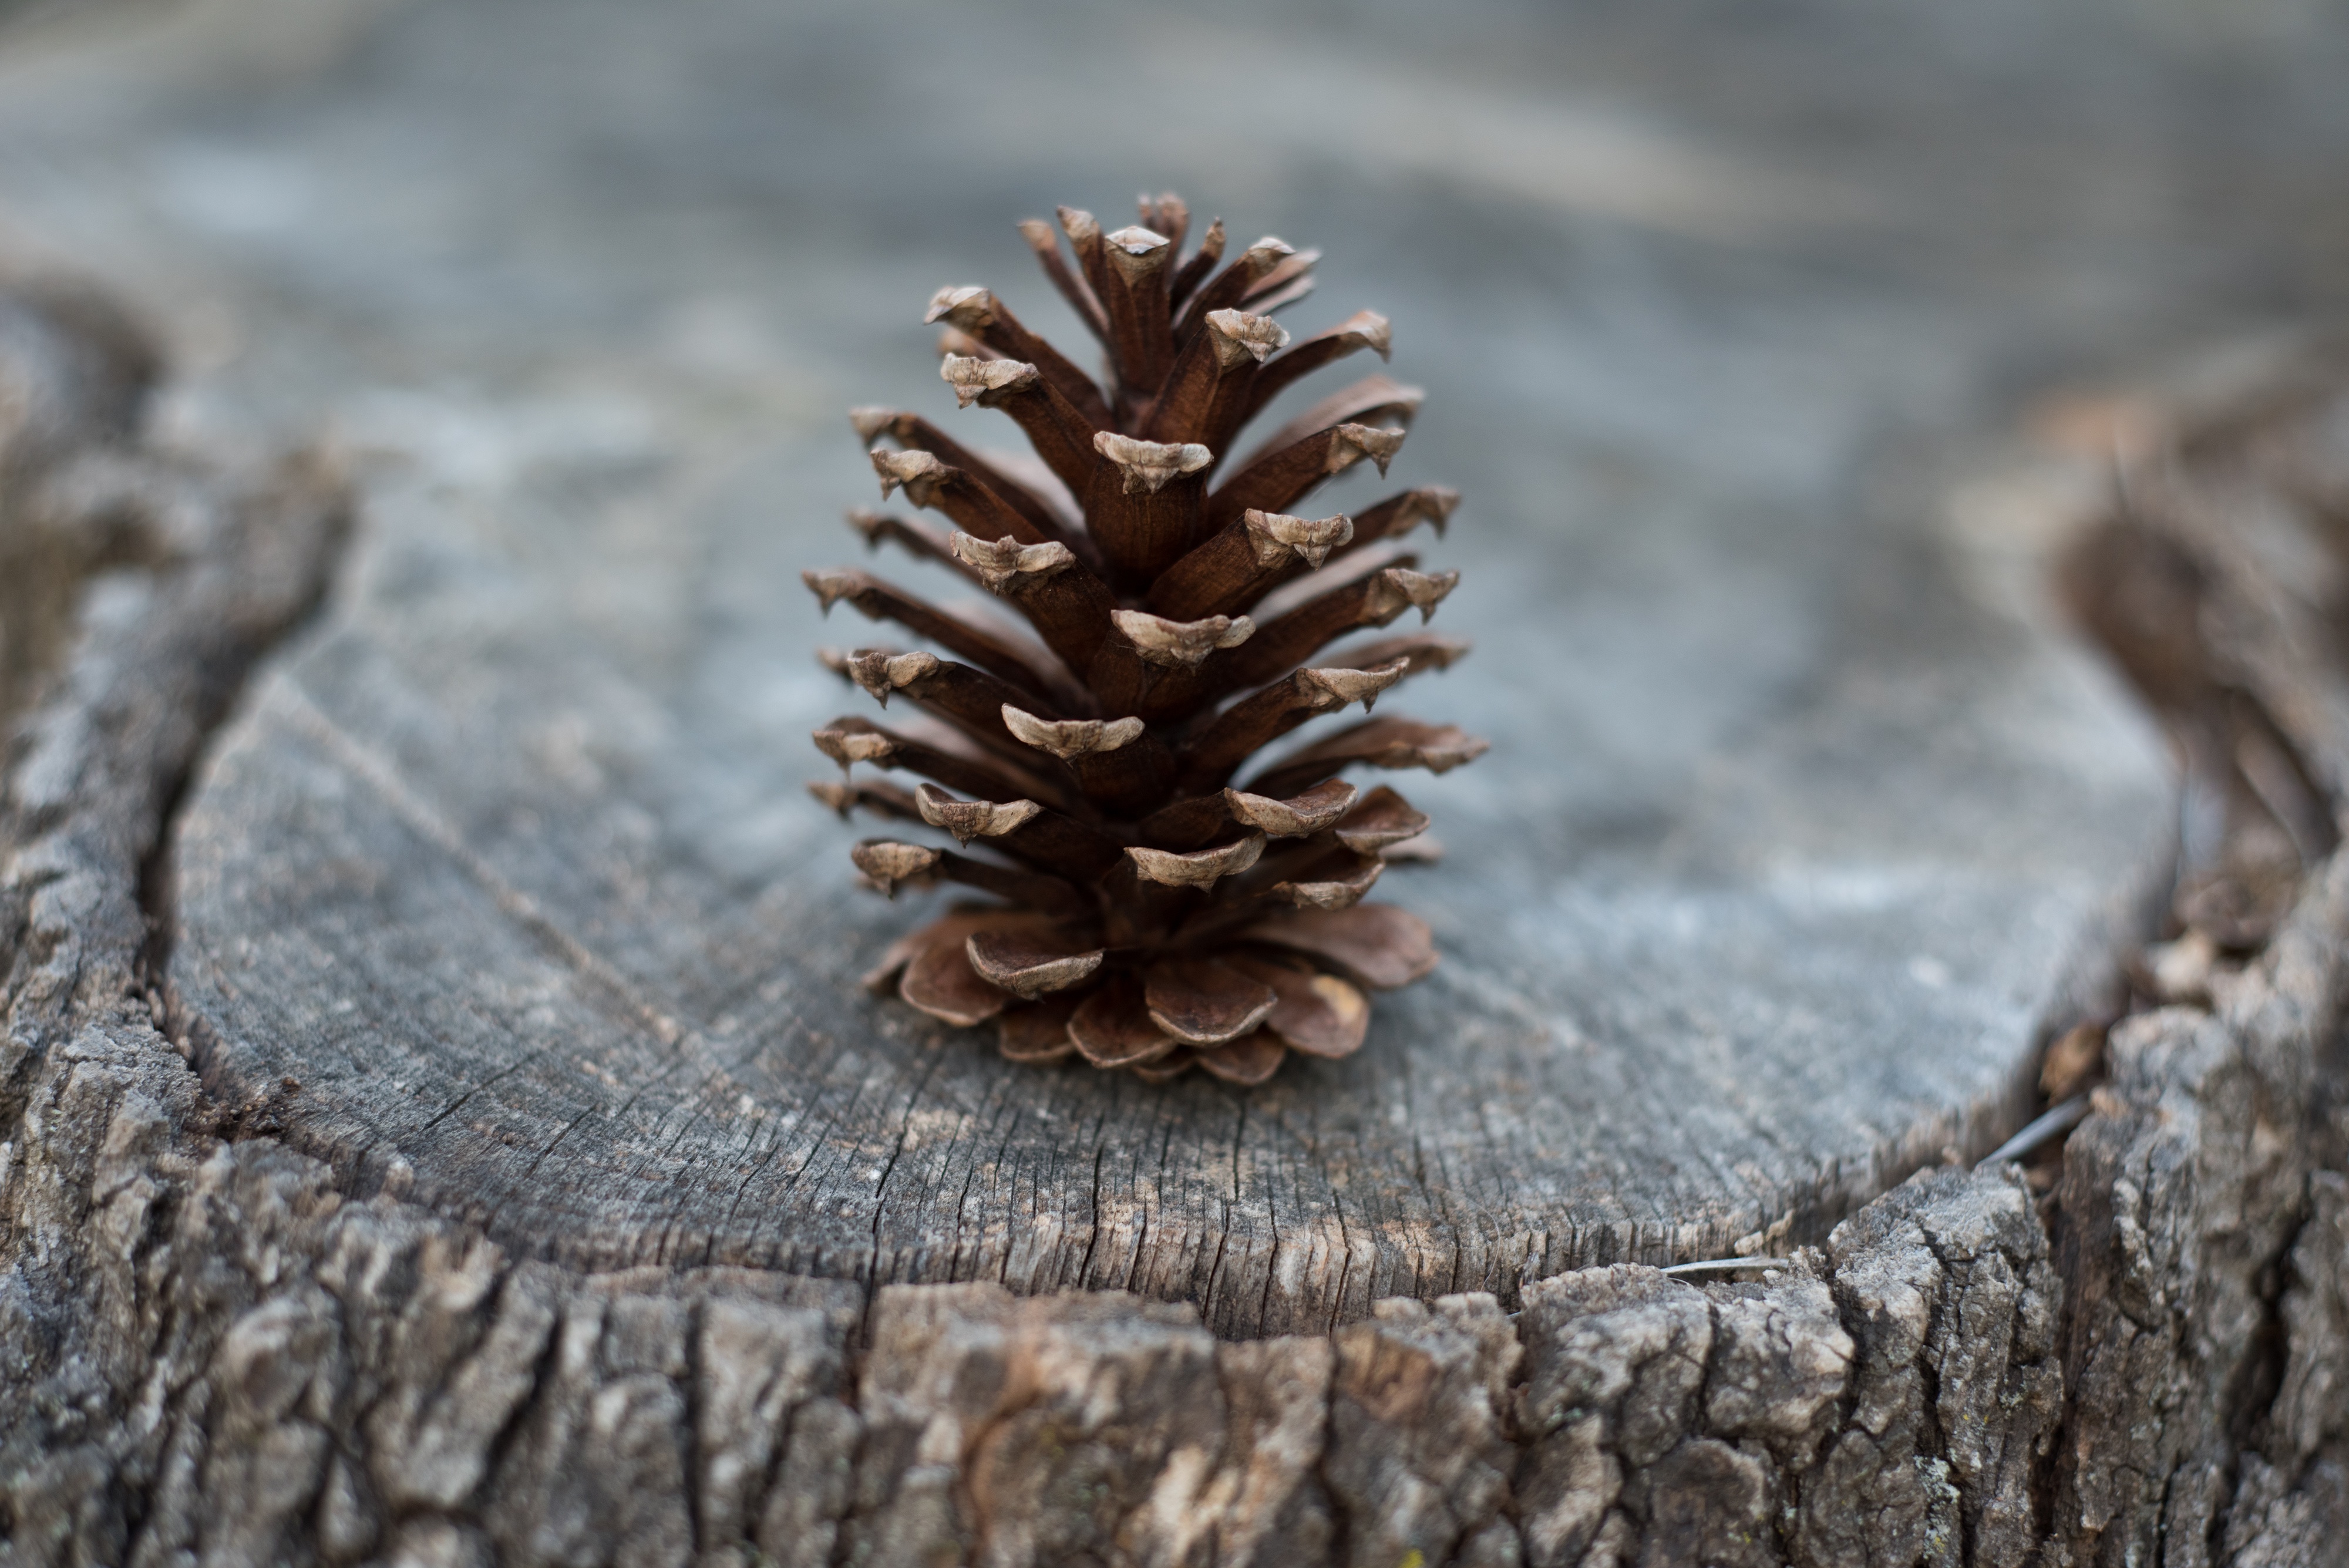
tree, nature, branch, plant, wood, leaf, flower, trunk, pine, pinecone, soil, botany, fir, flora, fauna, twig, tree trunk, conifer, close up, spruce, larch, macro photography, pine family, plant stem, woody plant, land plant, conifer cone